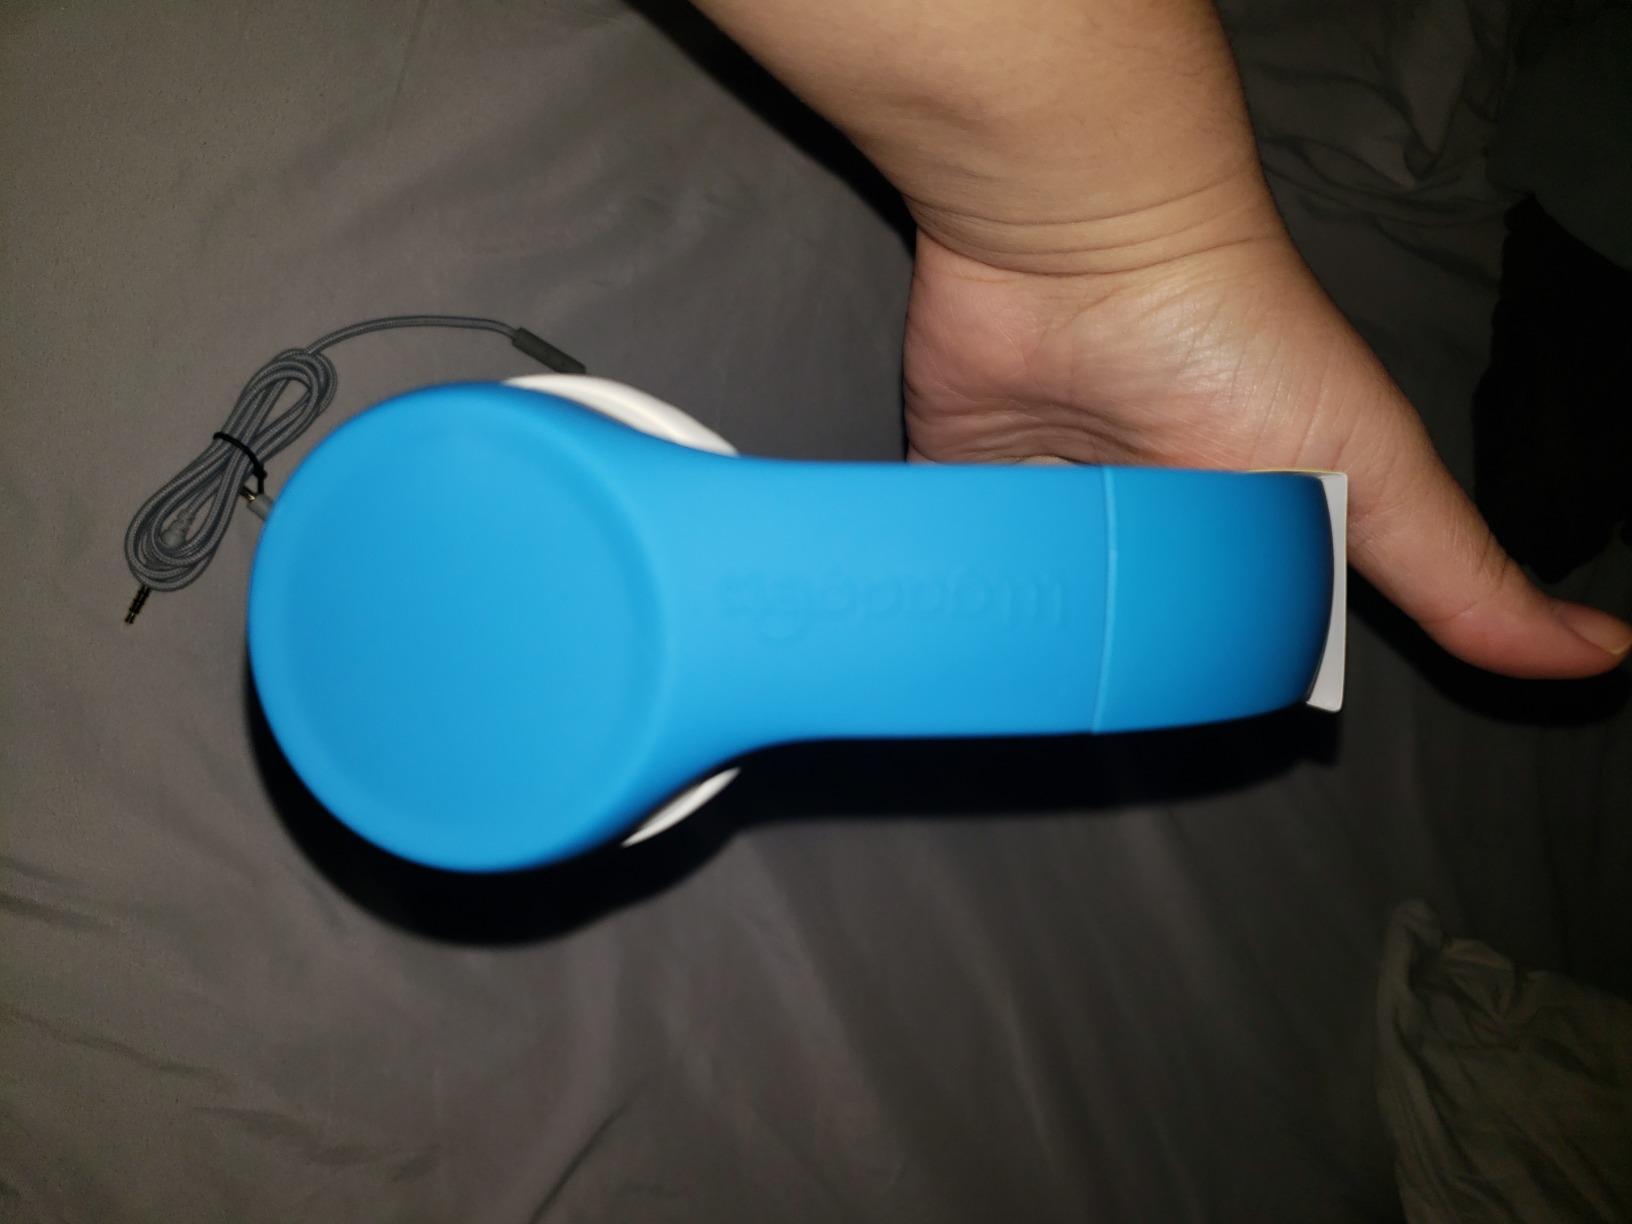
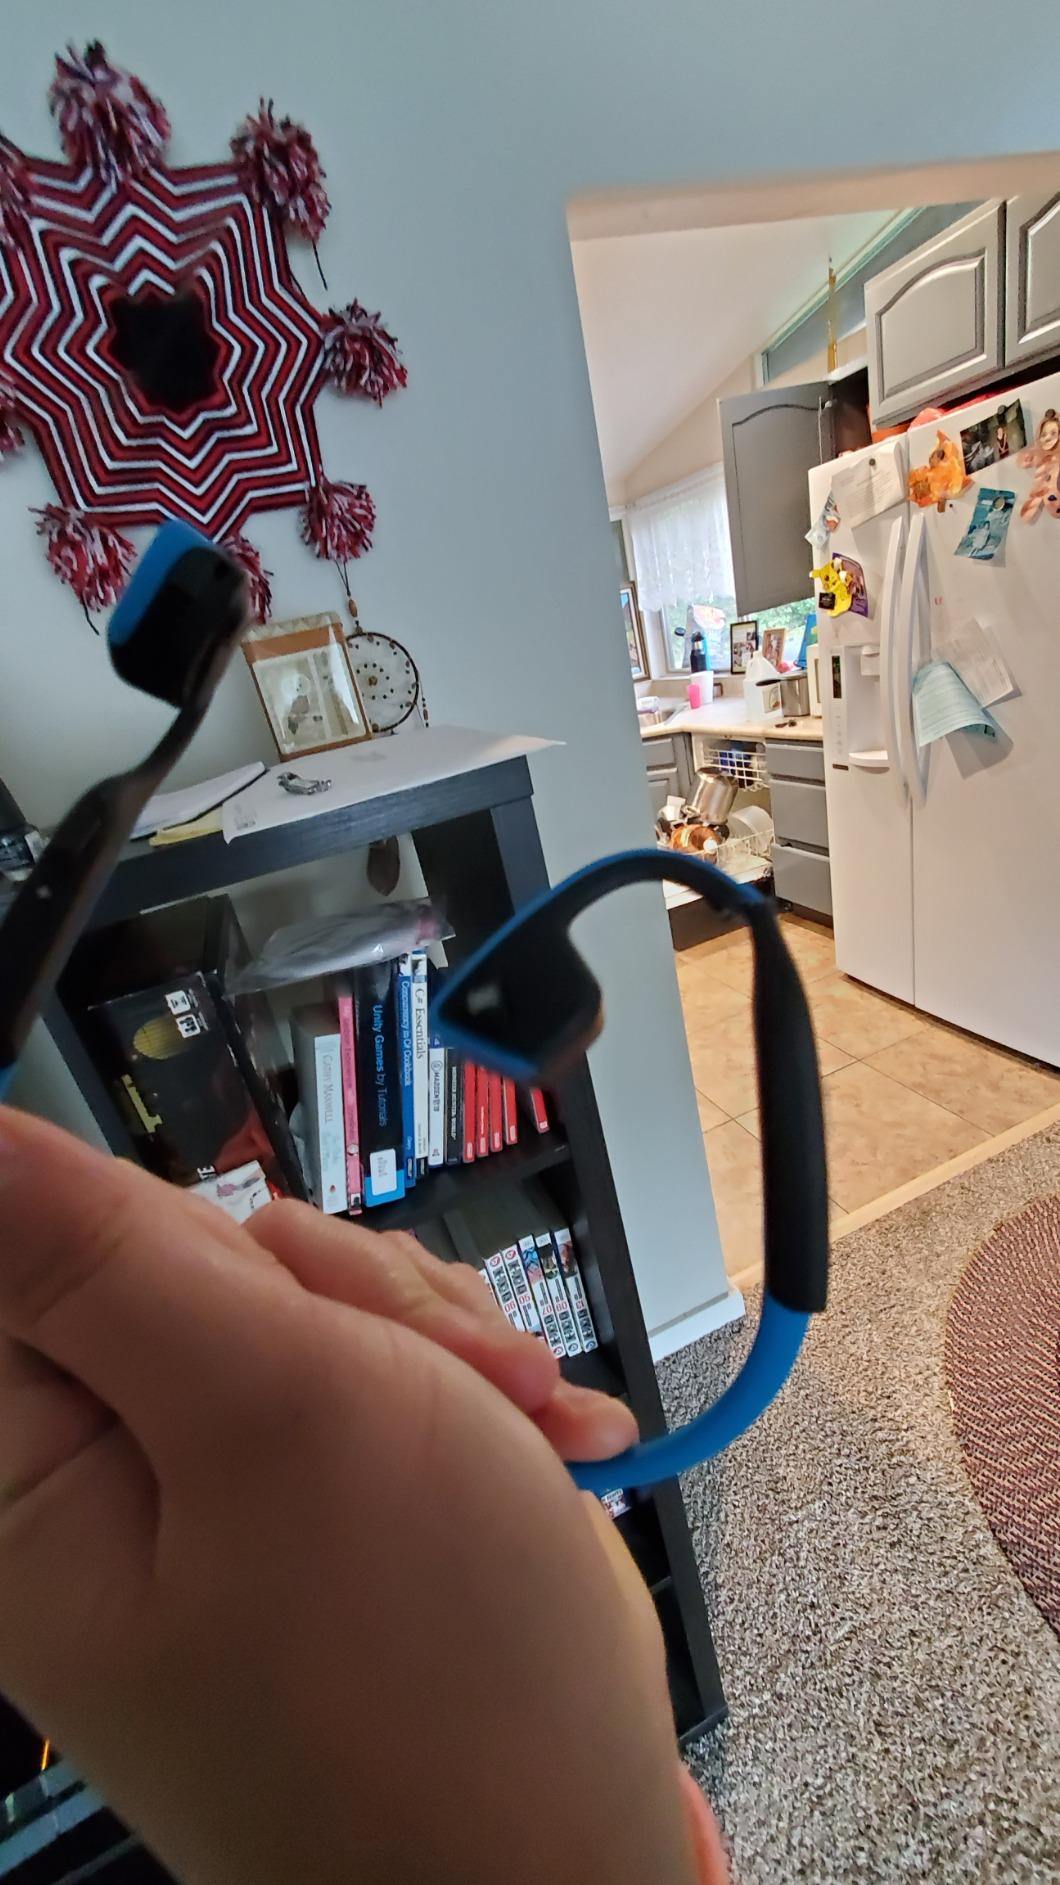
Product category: headphones
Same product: no